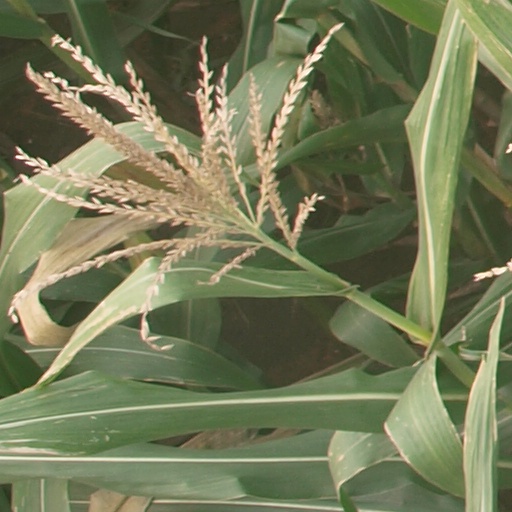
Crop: maize; corn